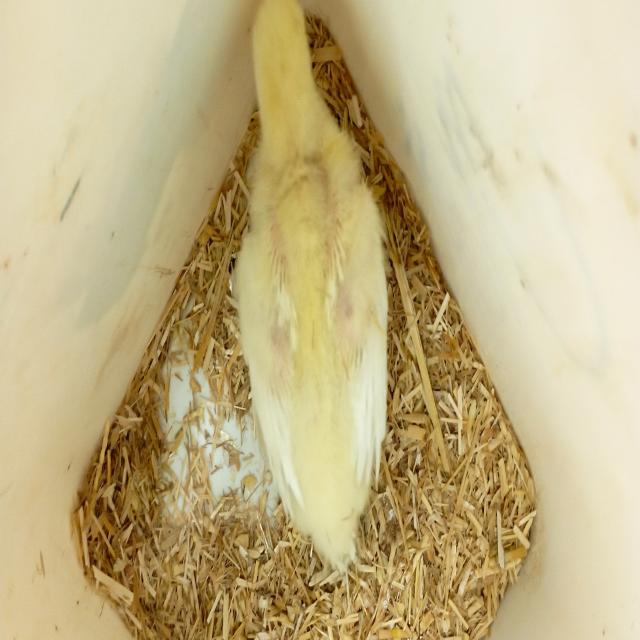
Weight: 211 g